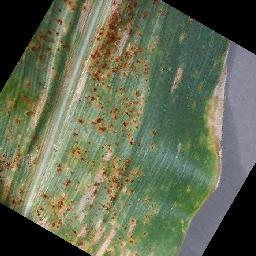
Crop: corn
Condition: (maize)_cercospora_spot_gray_spot